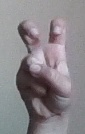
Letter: toot